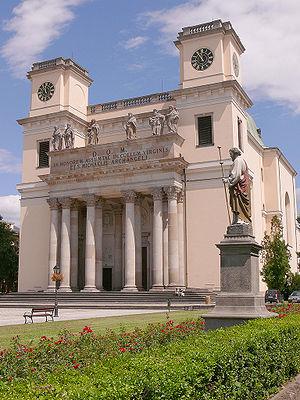
Vác est une ville hongroise de 34 000 habitants située sur la rive gauche du Danube à 35 km au nord de Budapest, au sortir du coude du Danube.